Stjørdal Municipality

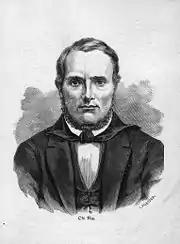
Ole Vig

Stjørdal is a regional transportation centre that is near the regional airport, Trondheim Airport, Værnes, as well as port facilities, European route E6, European route E14, and the Nordland Line going through the municipality from Trondheim to Bodø with stops at Hell Station, Trondheim Airport Station, Stjørdal Station, and Skatval Station. In addition, the Meråkerbanen railway line goes from Hell east to Åre Municipality in Sweden. Stations on that railway line include Hell Station, Hegra Station, Sona Station, and Flornes Station.